Mega Brands

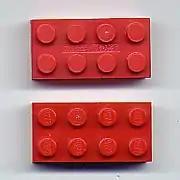
Mega Bloks building block (above) and Lego building brick (below)

The Lego Group has filed lawsuits against Mega Bloks, Inc. in courts around the world on the grounds that Mega Bloks' use of the "studs and tubes" interlocking brick system is a violation of trademarks held by Lego. Generally such lawsuits have been unsuccessful, chiefly because the functional design of the basic brick is considered a matter of patent rather than trademark law, and all relevant Lego patents expired as of 1988.